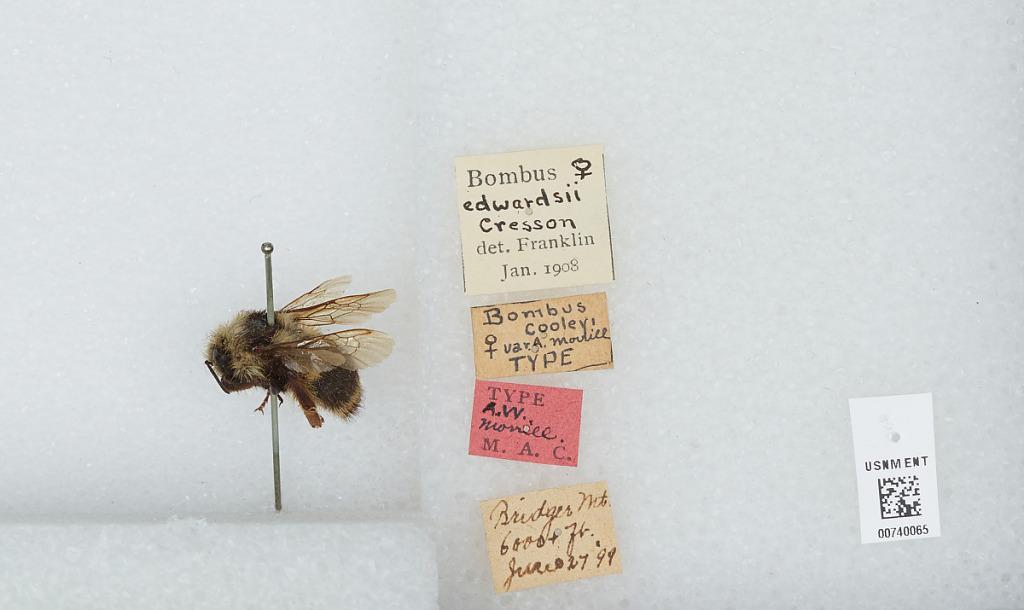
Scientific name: Bombus (Pyrobombus) bifarius Cresson
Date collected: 1899-6-27
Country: United States
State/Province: Montana
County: Carbon
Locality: Bridger
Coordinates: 45.2944, -108.916
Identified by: Franklin